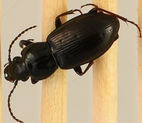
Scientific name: Pterostichus pensylvanicus
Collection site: Bartlett Experimental Forest NEON (BART), plot BART_068